Beddomeia fultoni

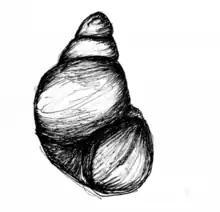
Scientific sketch of Beddomeia fultoni found in Tasmania

Beddomeia fultoni "(B. fultoni)" is a species of small freshwater snail belonging to the family Tateidae.